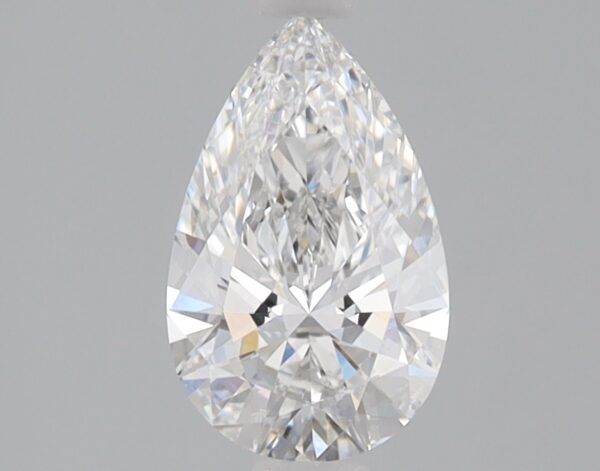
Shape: pear
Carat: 0.9
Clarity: VVS2
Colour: F
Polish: EX
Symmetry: EX
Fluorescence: NONE
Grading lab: IGI
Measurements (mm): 8.76 x 5.45 x 3.29